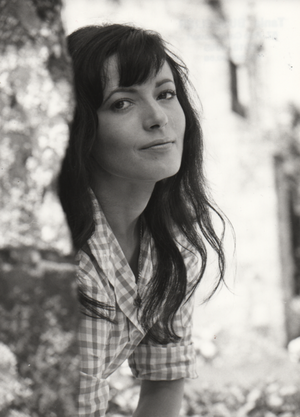
Photographie prise en 1974 pendant le tournage de ""la merveilleuse visite"" de Marcel Carné."